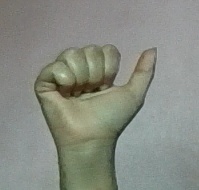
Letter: dhad